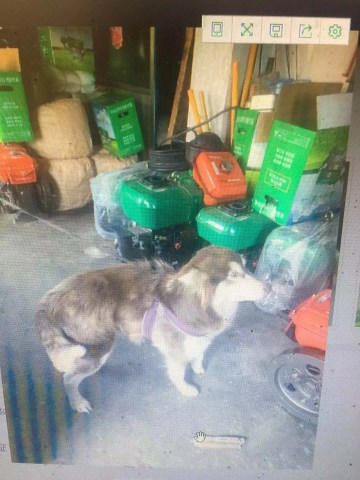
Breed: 1324-n000004-malamute